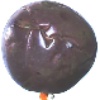
Label: passion_fruit